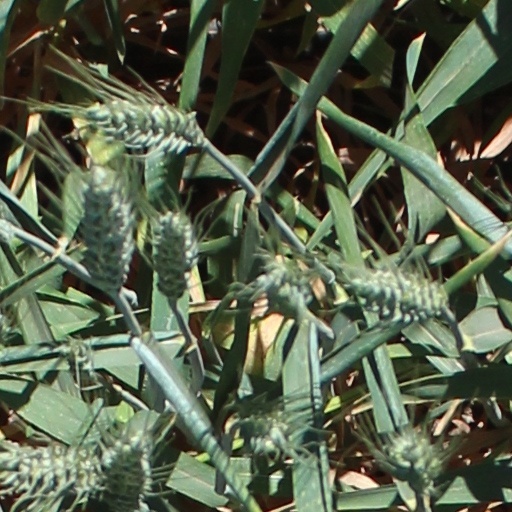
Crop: wheat